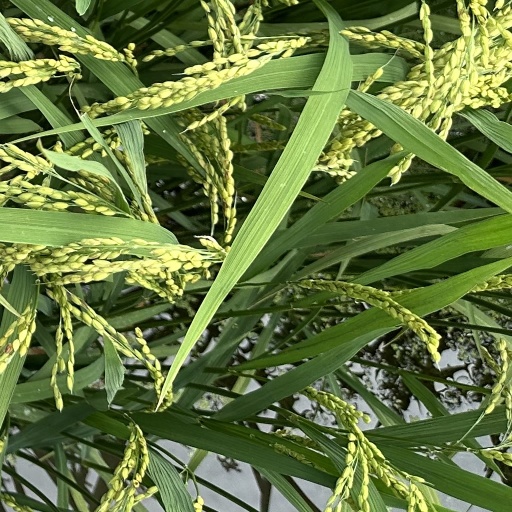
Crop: rice